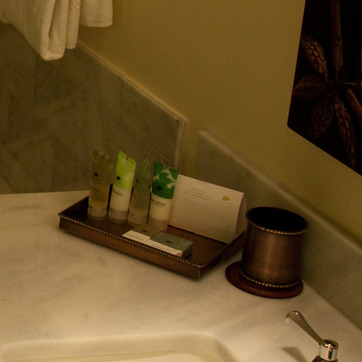
Material: paper